George F. Good Jr.

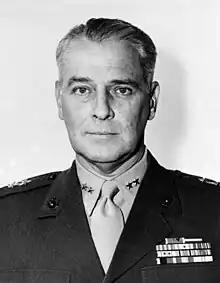
MG George F. Good Jr., USMC

George Franklin Good Jr. (September 16, 1901 – October 25, 1991) was a decorated officer of the United States Marine Corps with the rank of lieutenant general. Good is most noted for his service as commander of the Marine Defense Force of Funafuti during World War II and later as commanding general of Department of the Pacific.